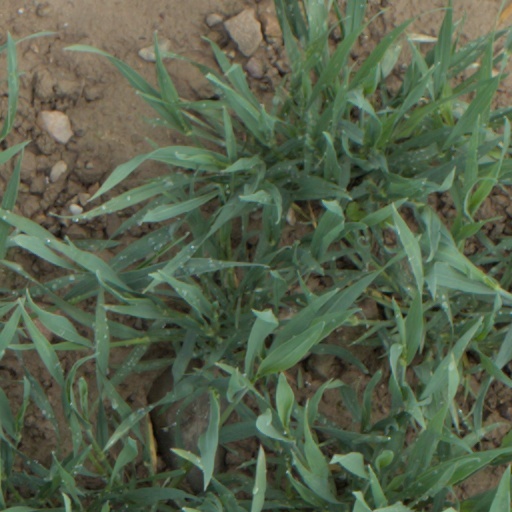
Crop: wheat